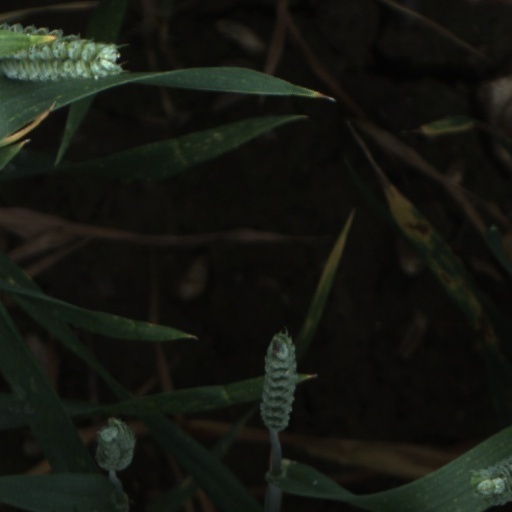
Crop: wheat